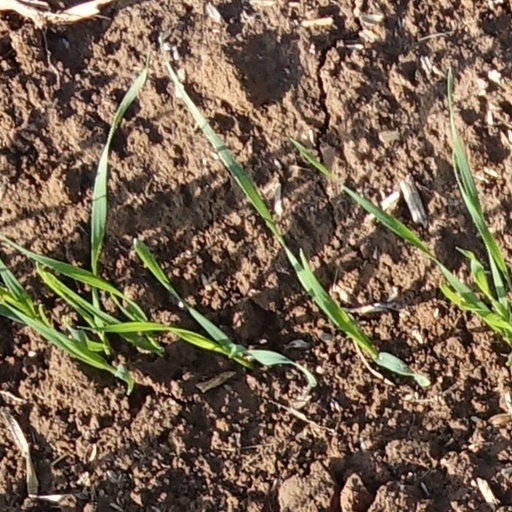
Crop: wheat